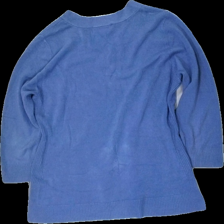
View: back
Type: Sweater
Category: Ladies
Brand: Not in the list
Brand text on label: carolyn taylor
Colors: Blue
Material: 100% acryl
Cut: Regular
Season: All
Stains: Minor
Price range: <50
Recommended usage: Export